Lady from Louisiana

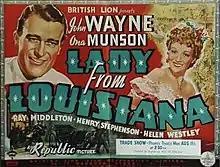
Film poster

Lady from Louisiana is a 1941 American western drama film directed by Bernard Vorhaus and starring John Wayne, Ona Munson and Ray Middleton. It was produced and distributed by Republic Pictures. Vera Caspary was amongst the film's screenwriters.